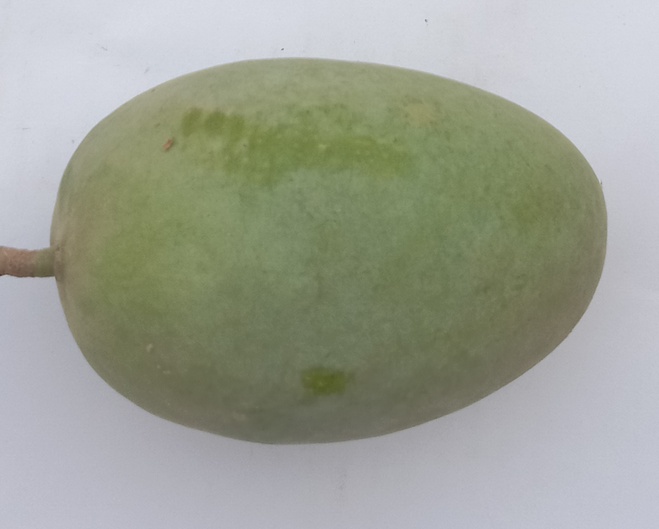
Mango variety: Langra